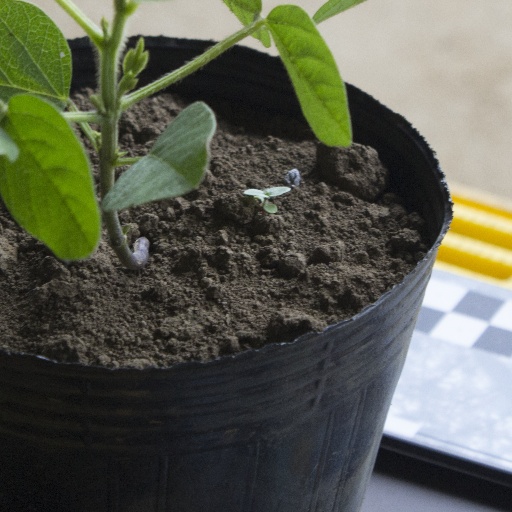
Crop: soybean